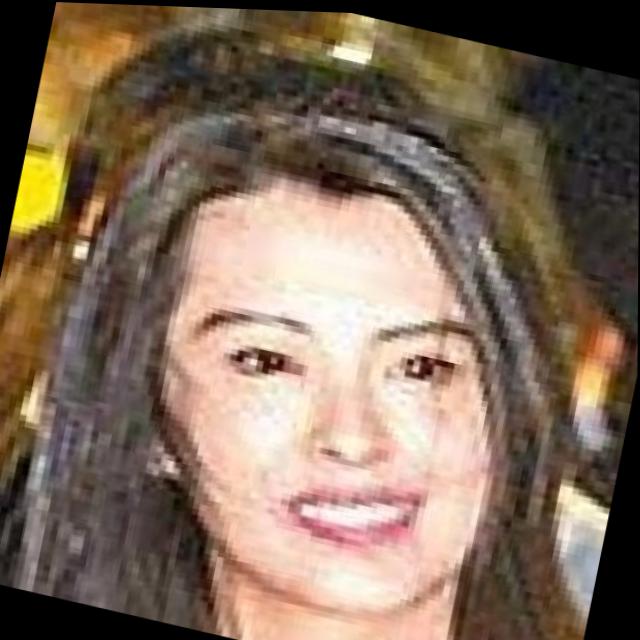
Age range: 45-64